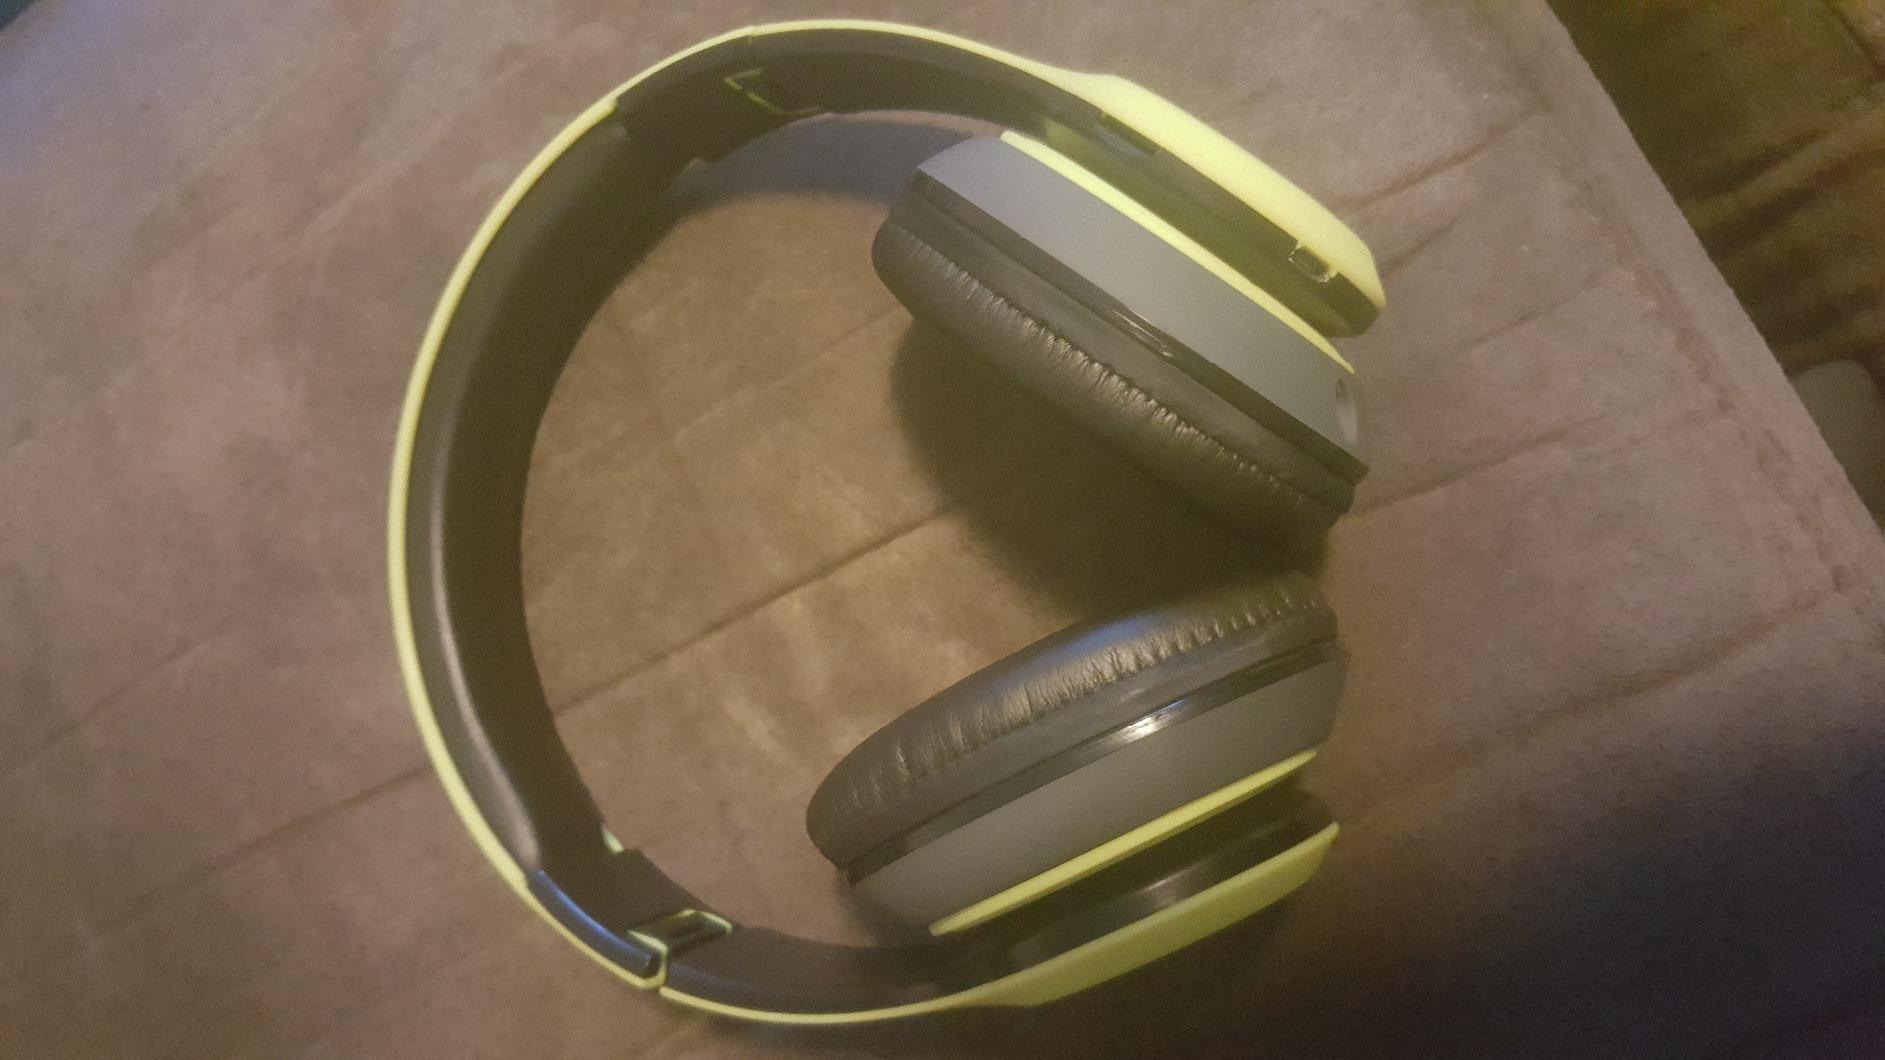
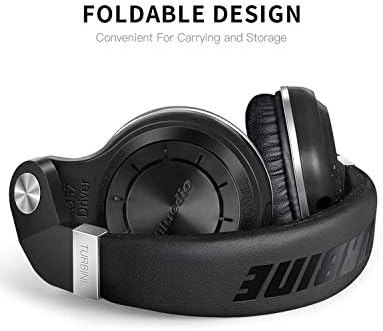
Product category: headphones
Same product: no